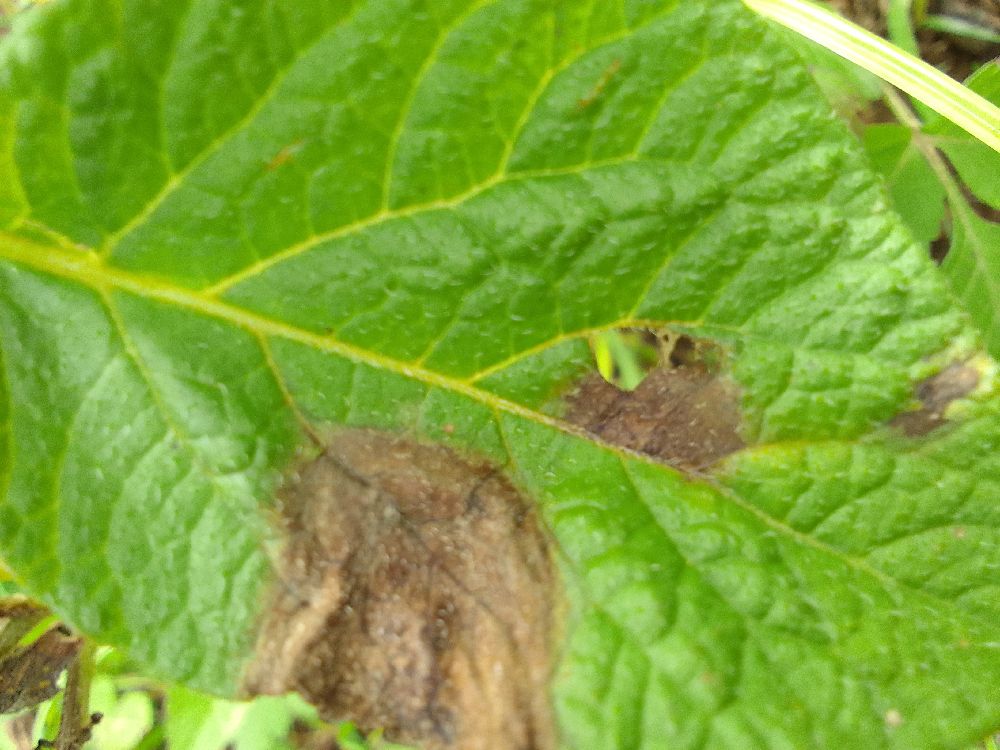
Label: Late blight